Vid Grid

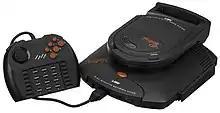
Being one of the two pack-in games for the Atari Jaguar CD, "Vid Grid" served as a showcase of the peripheral's full motion video capabilities.

After its release on PCs, "Vid Grid" was later ported to the Atari Jaguar CD by High Voltage Software, where it became one of the two bundled titles with the add-on during its launch on September 21, 1995, serving as a showcase of the system's full motion video capabilities. This version was first demonstrated to the attendees at Atari Corporation's booth during the Winter CES in early 1995 and it would be later demonstrated again on various trading shows such as E3 1995 and the Fun 'n' Games Day event hosted by Atari Corp. on the same year, in addition of being covered by the magazine press that were invited to Atari's UK division. It was originally planned for a Q1 1995 release but was later pushed back to an August/Q3 1995 release date instead.